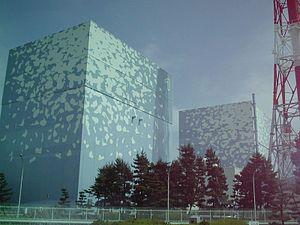
Cet article relate les faits qui se sont produits dans la centrale nucléaire de Fukushima au Japon, après avoir été endommagée par le séisme du 11 mars 2011, de magnitude 9,1, qui a dévasté le nord-est de l'île de Honshū, et/ou le Tsunami engendré par ce séisme.